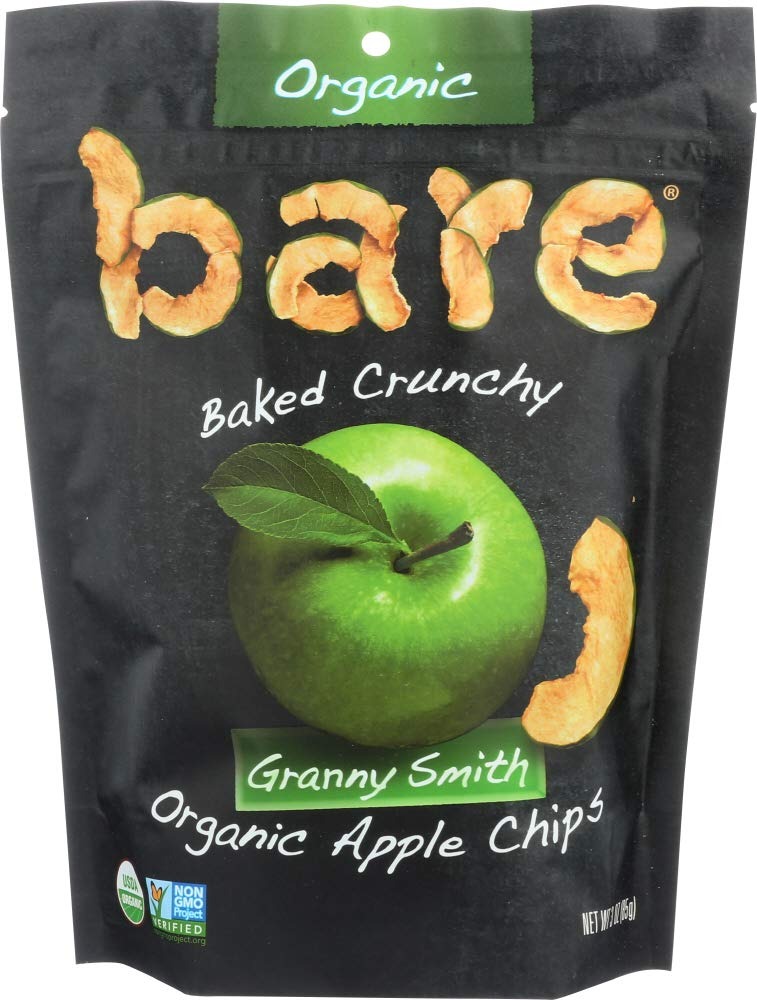
Item Name: Bare Fruit - 100% Organic Crunchy Apple Chips Great Granny - 3 oz.(pack of 2)
Value: 2.0
Unit: Count

Price: 8.49